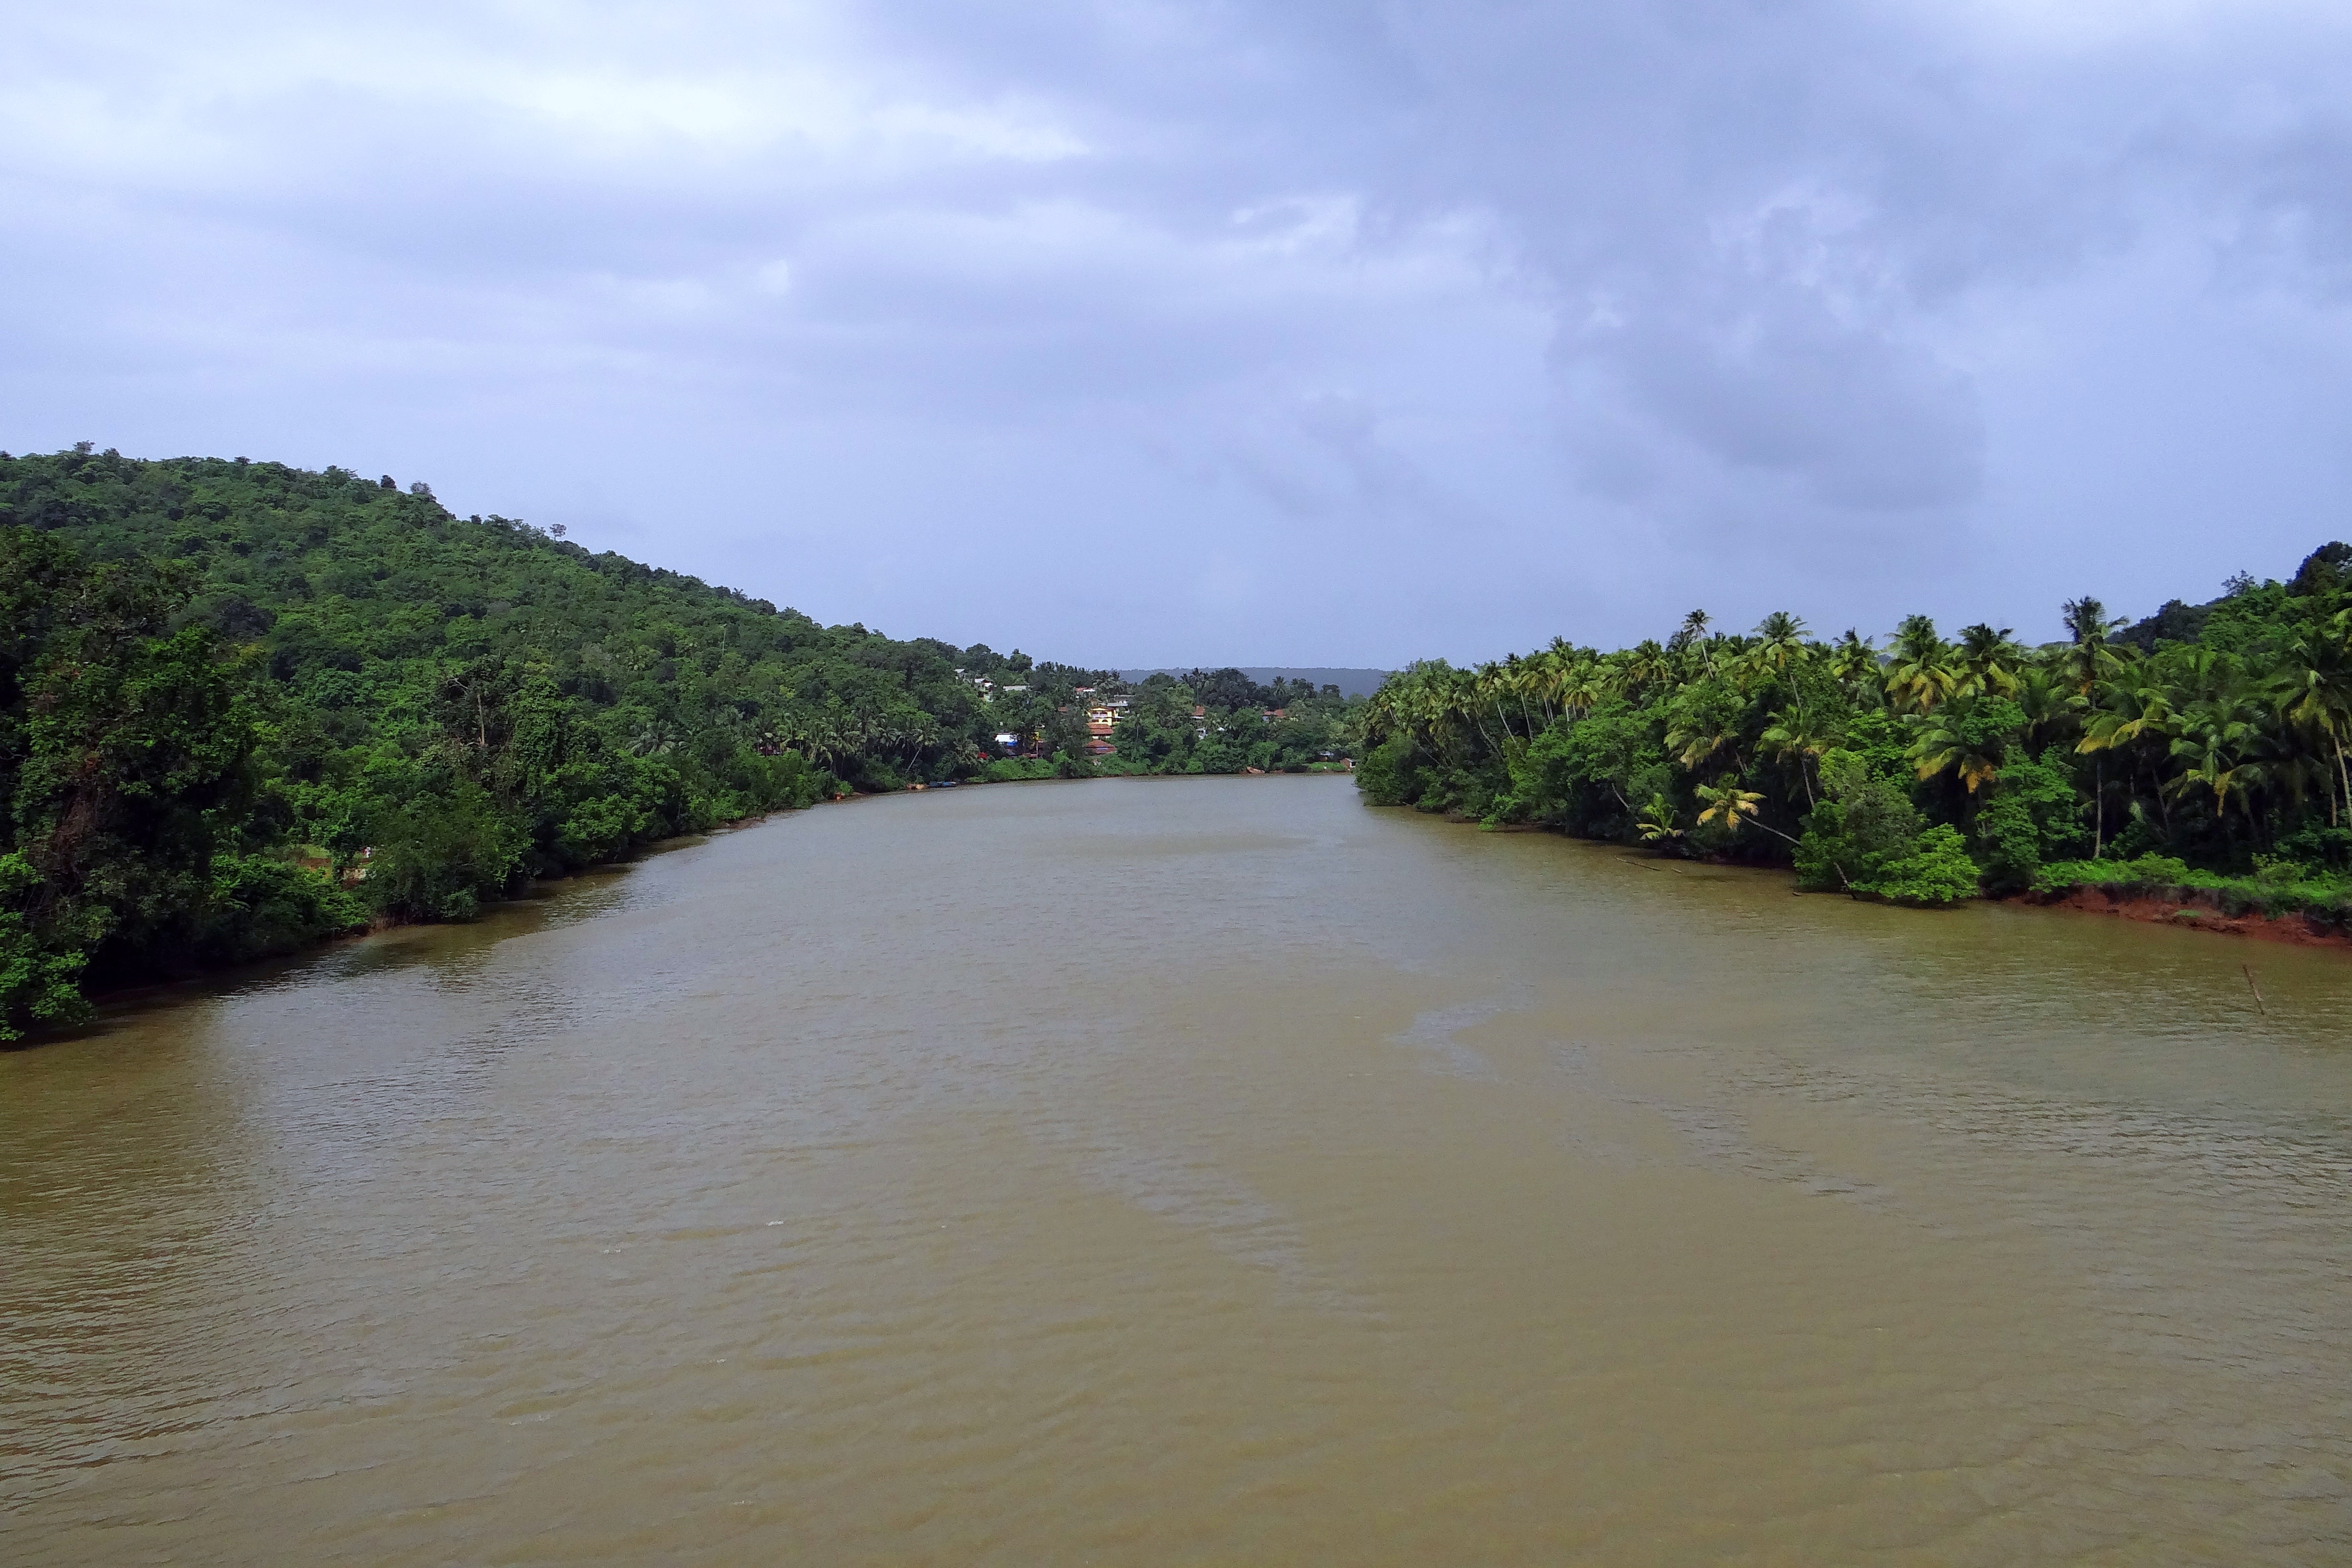
beach, sea, coast, shore, river, bay, reservoir, waterway, body of water, hills, channel, india, goa, tidal, landform, western ghats, geographical feature, terekhol river, teracol